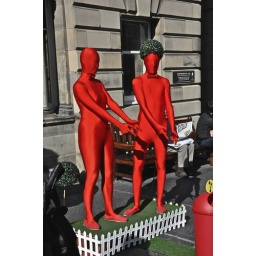
edinburgh international fringe and comedy festival 2009 pretty girl in red mac